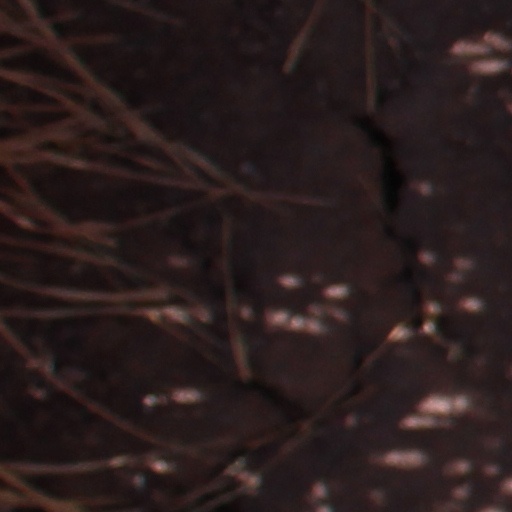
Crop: wheat